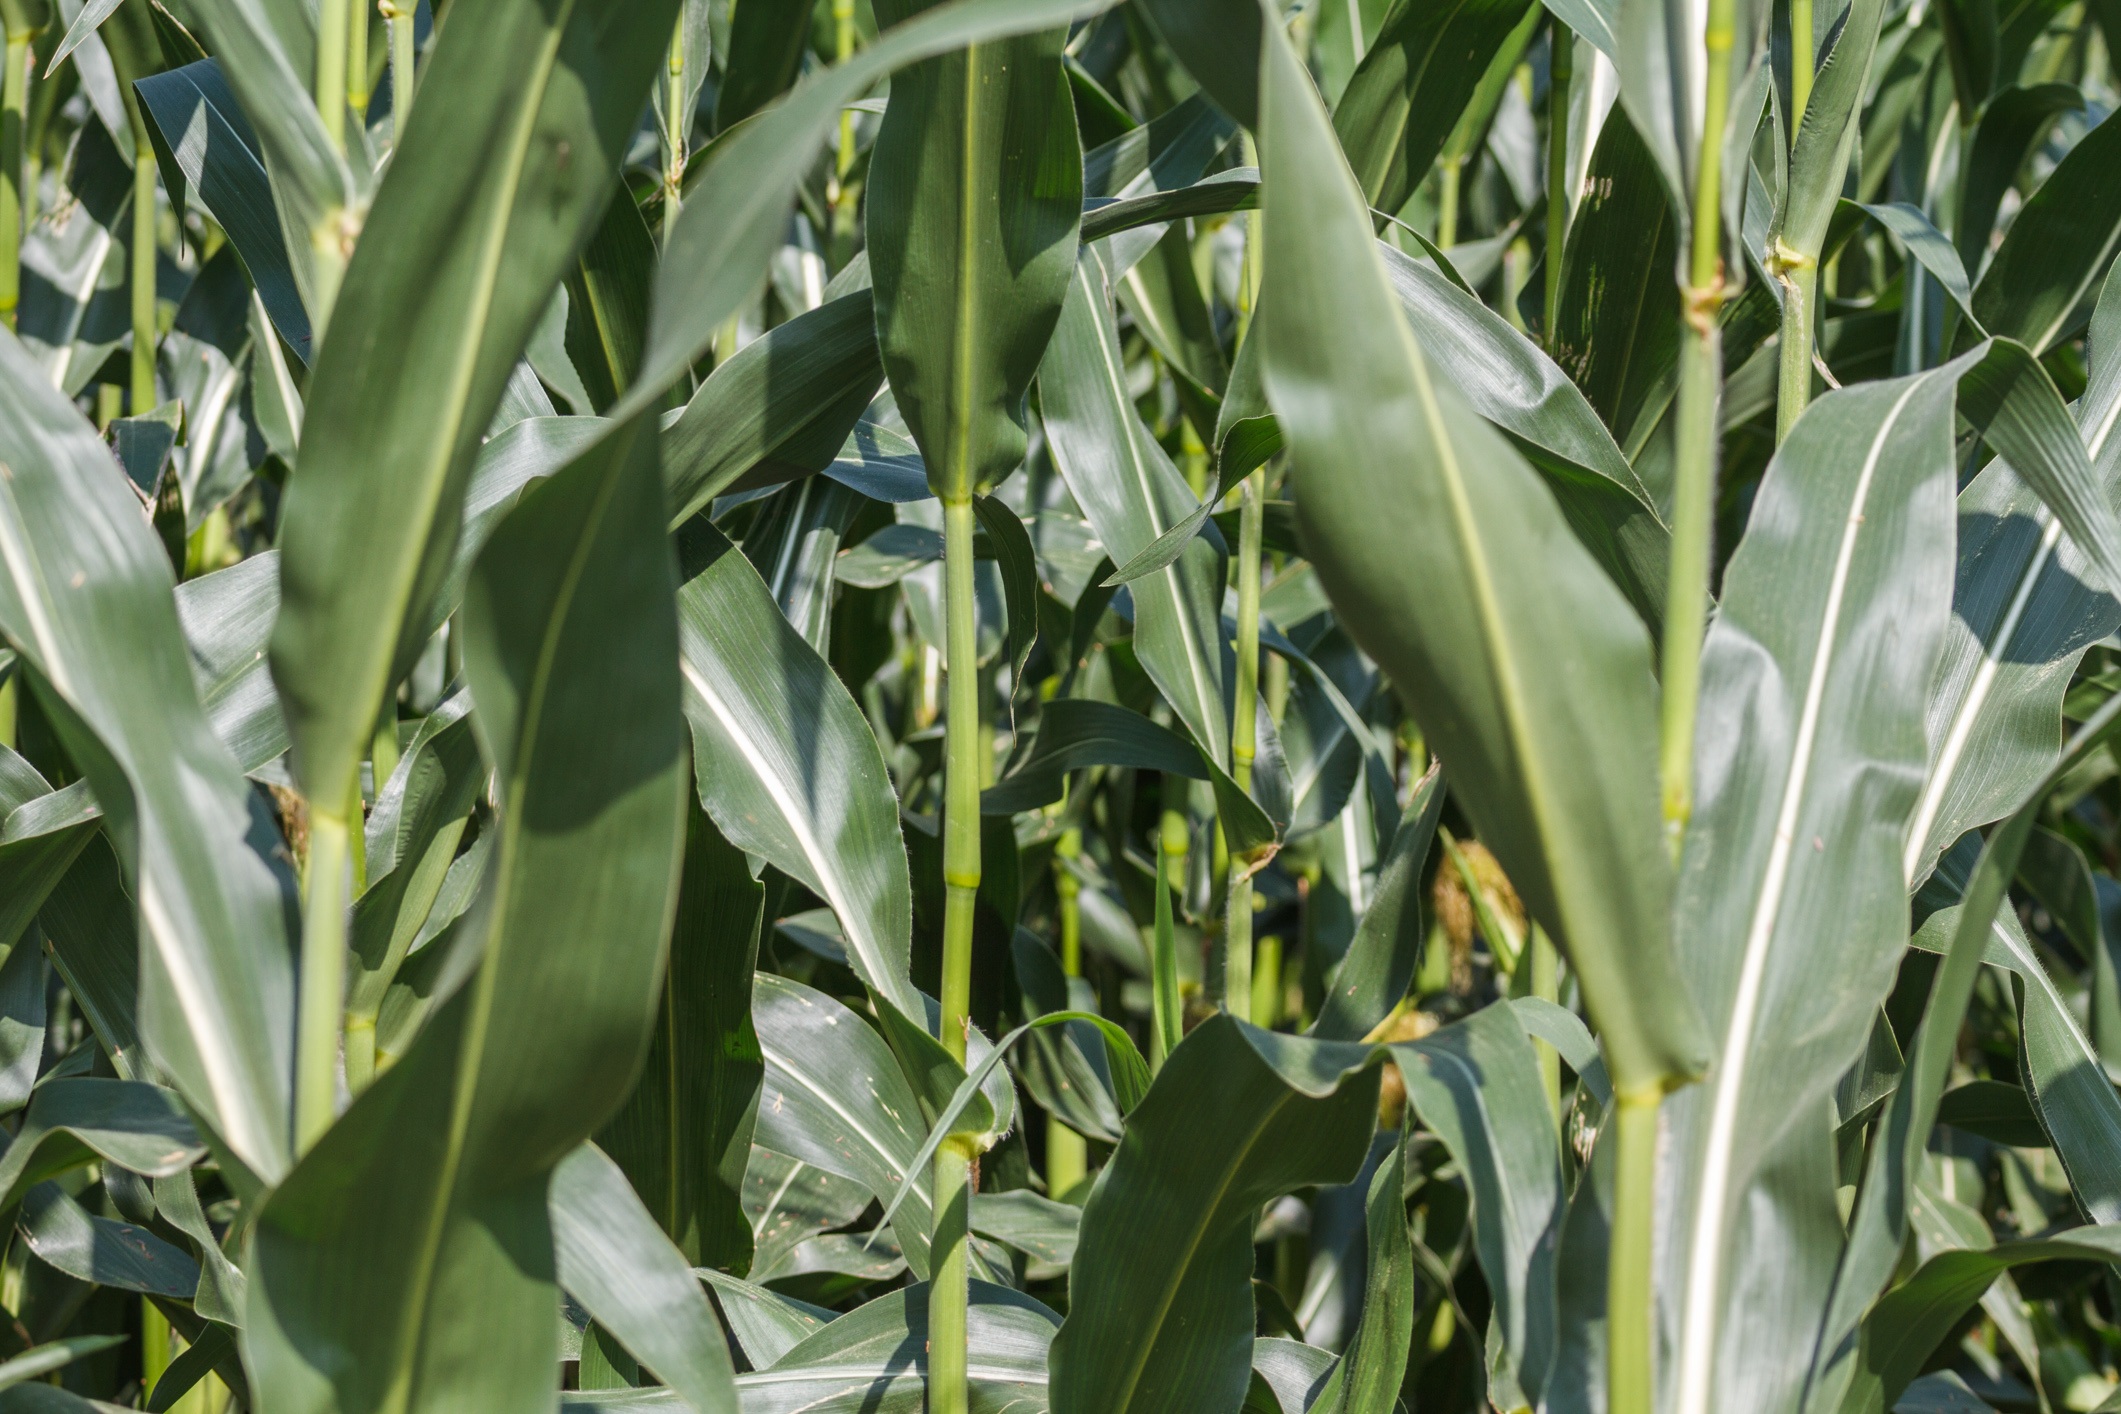
nature, plant, field, flower, food, green, produce, crop, corn, agriculture, close, background, cornfield, maize, flowering plant, commodity, grass family, land plant, food grain